Gilbert Gress

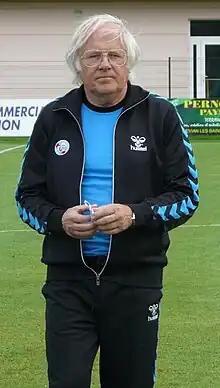
Gress in 2009

Gilbert Gress (born 17 December 1941) is a French football coach and a former player. He was the mentor of Arsène Wenger.